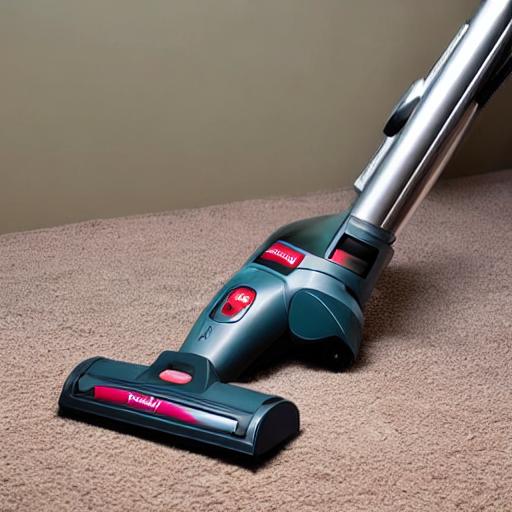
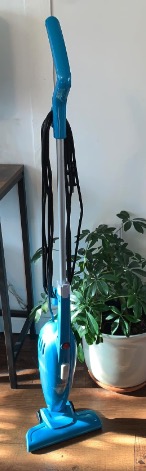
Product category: items_vacuum
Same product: no